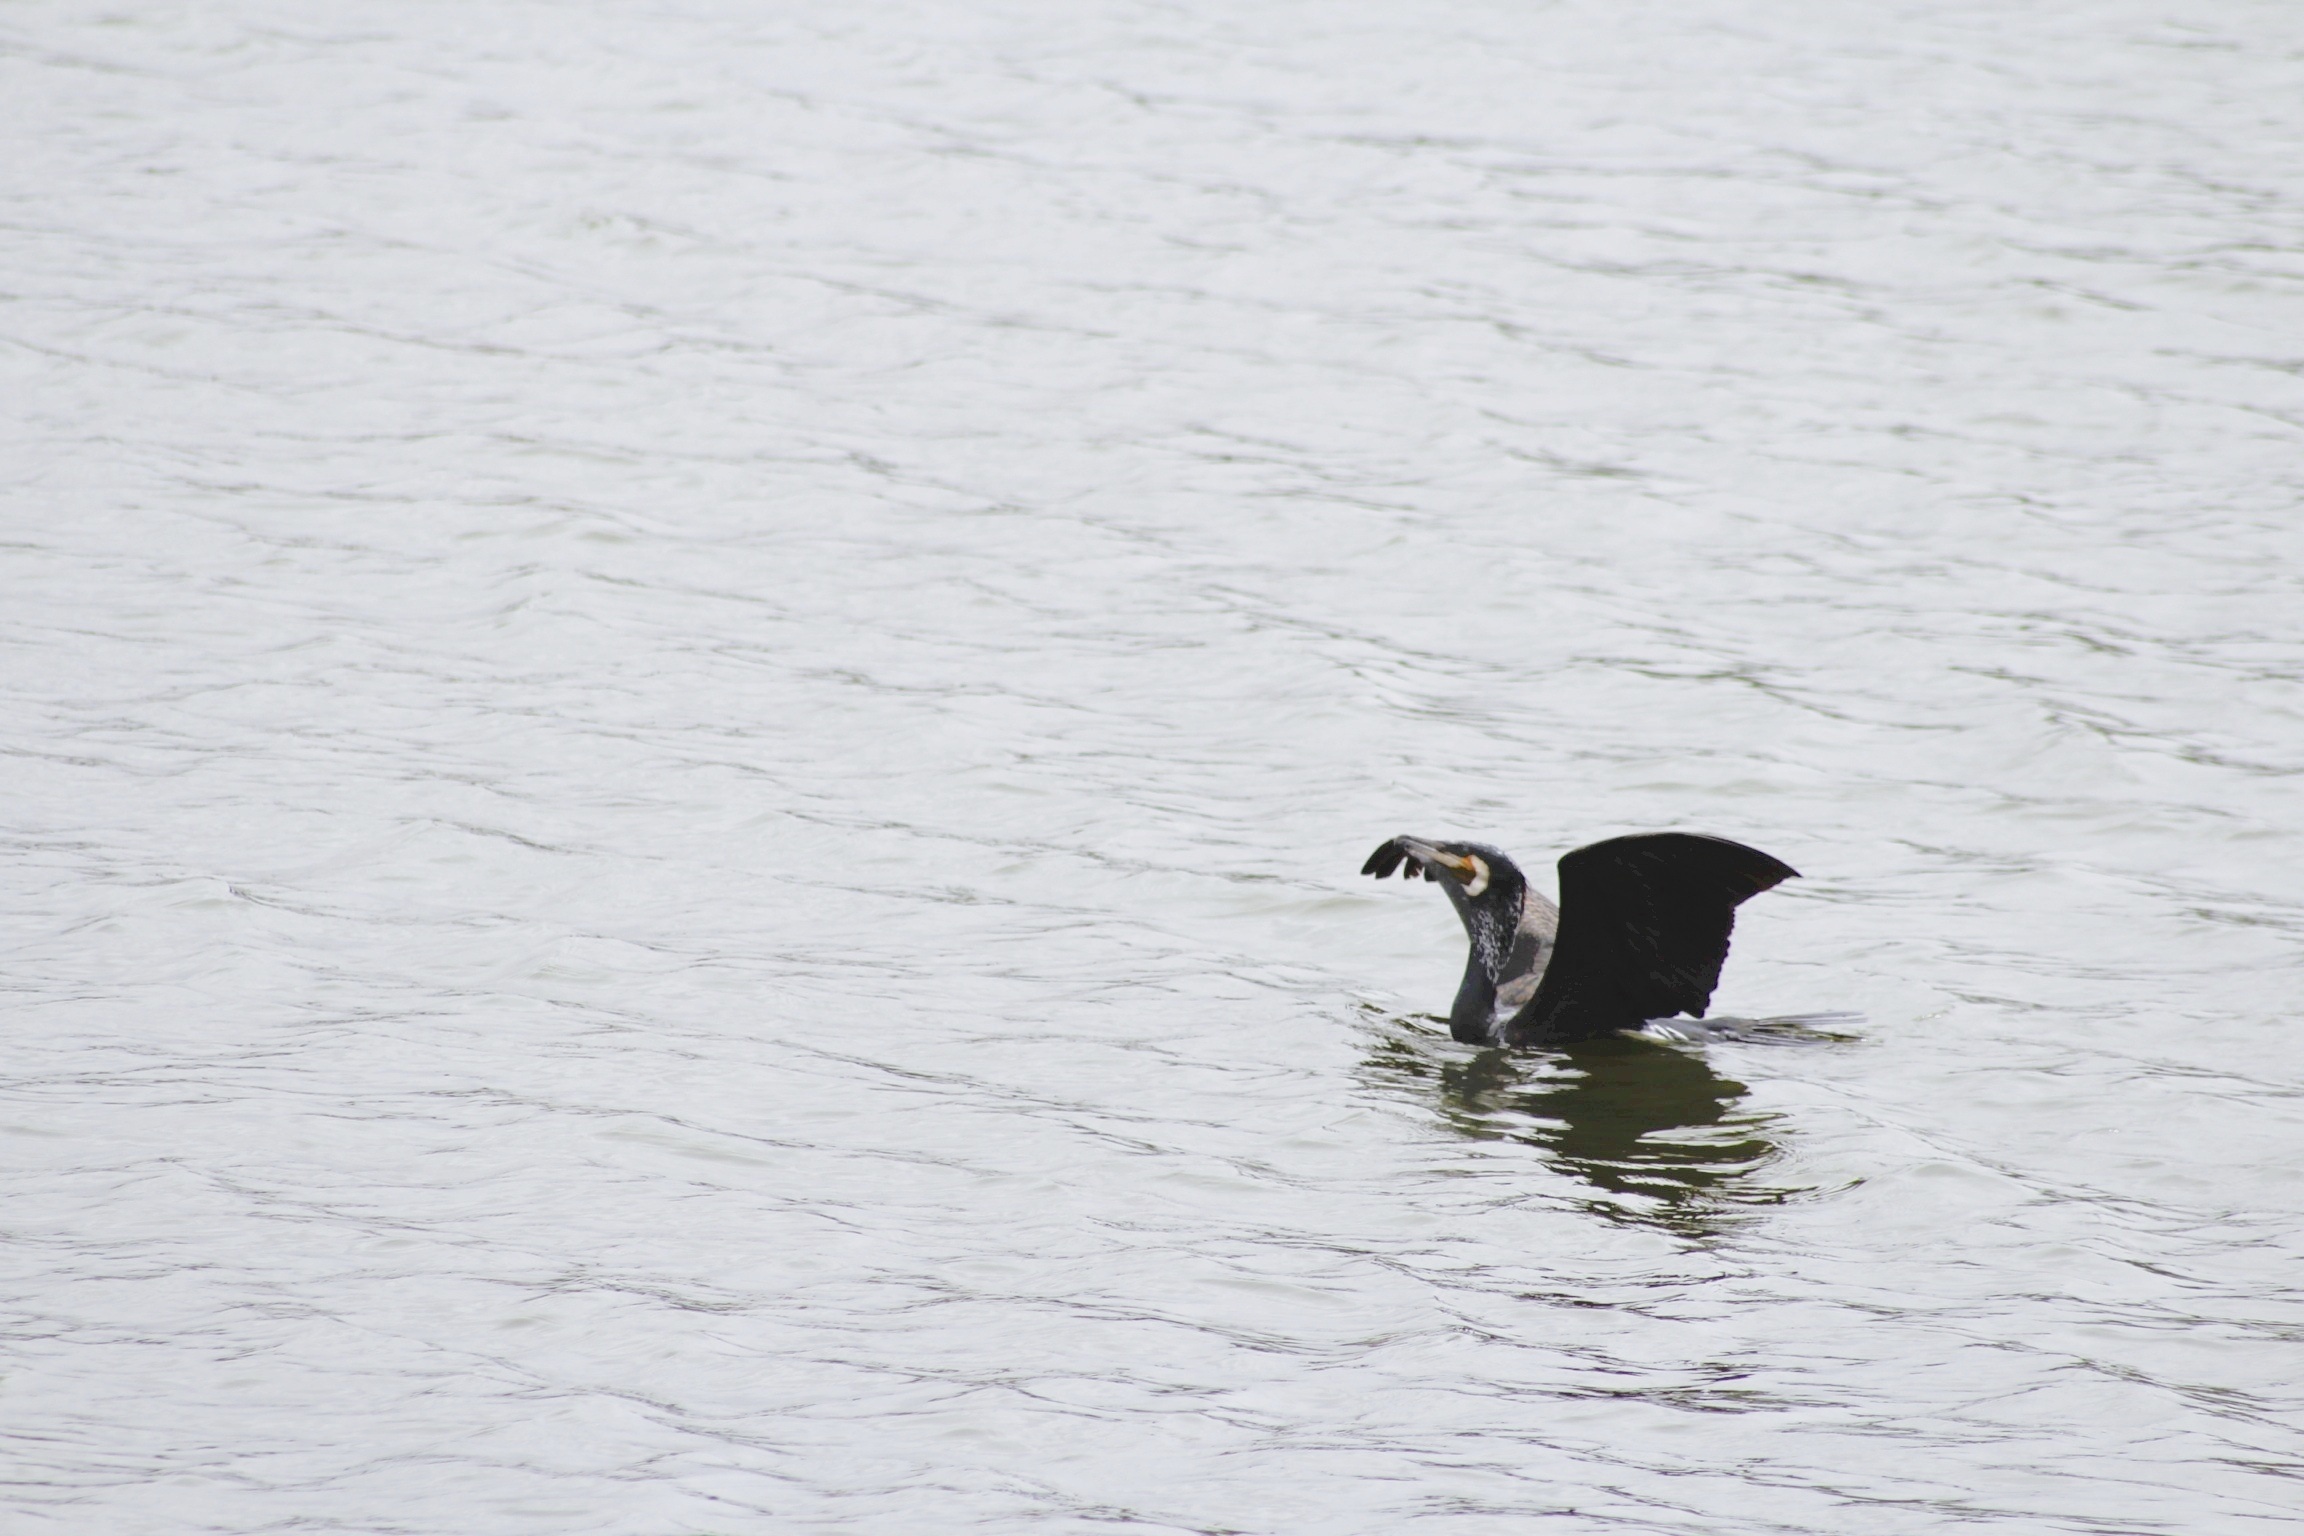
sea, bird, wing, beak, fauna, vertebrate, cormorant, water bird, flightless bird